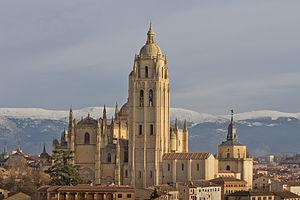
Cathédrale Sainte-Marie de Ségovie en Castille-et-León (Espagne). De style gothique tardif, sa construction date du XVIe siècle. Au fond, enneigée, la sierra de Guadarrama. This is a photo of a monument indexed in the Spanish heritage register of Bienes de Interés Cultural under the reference RI-51-0000862.
Ségovie est une commune de la communauté autonome de Castille-et-León en Espagne. C'est la capitale de la province de Ségovie. Elle se trouve à une heure de route de Madrid, au confluent des rivières Eresma et Clamores, au pied de la sierra de Guadarrama.
La Cathédrale de Ségovie, connue comme la Dame des Cathédrales, de par ses dimensions et son élégance, est l'église cathédrale de la ville de Ségovie, en Espagne, dont elle domine l'horizon de sa silhouette élancée. Elle est le siège de l'évêque de Ségovie, suffragant de l'archevêque métropolitain de Valladolid.